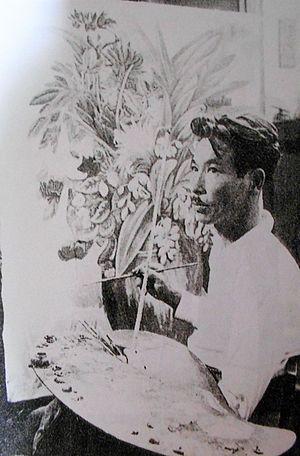
Kitagawa Tamiji est un peintre japonais des XIXᵉ – XXᵉ siècles, né le 17 janvier 1894, mort en 1989. Il est actif aux États-Unis et à Mexico.